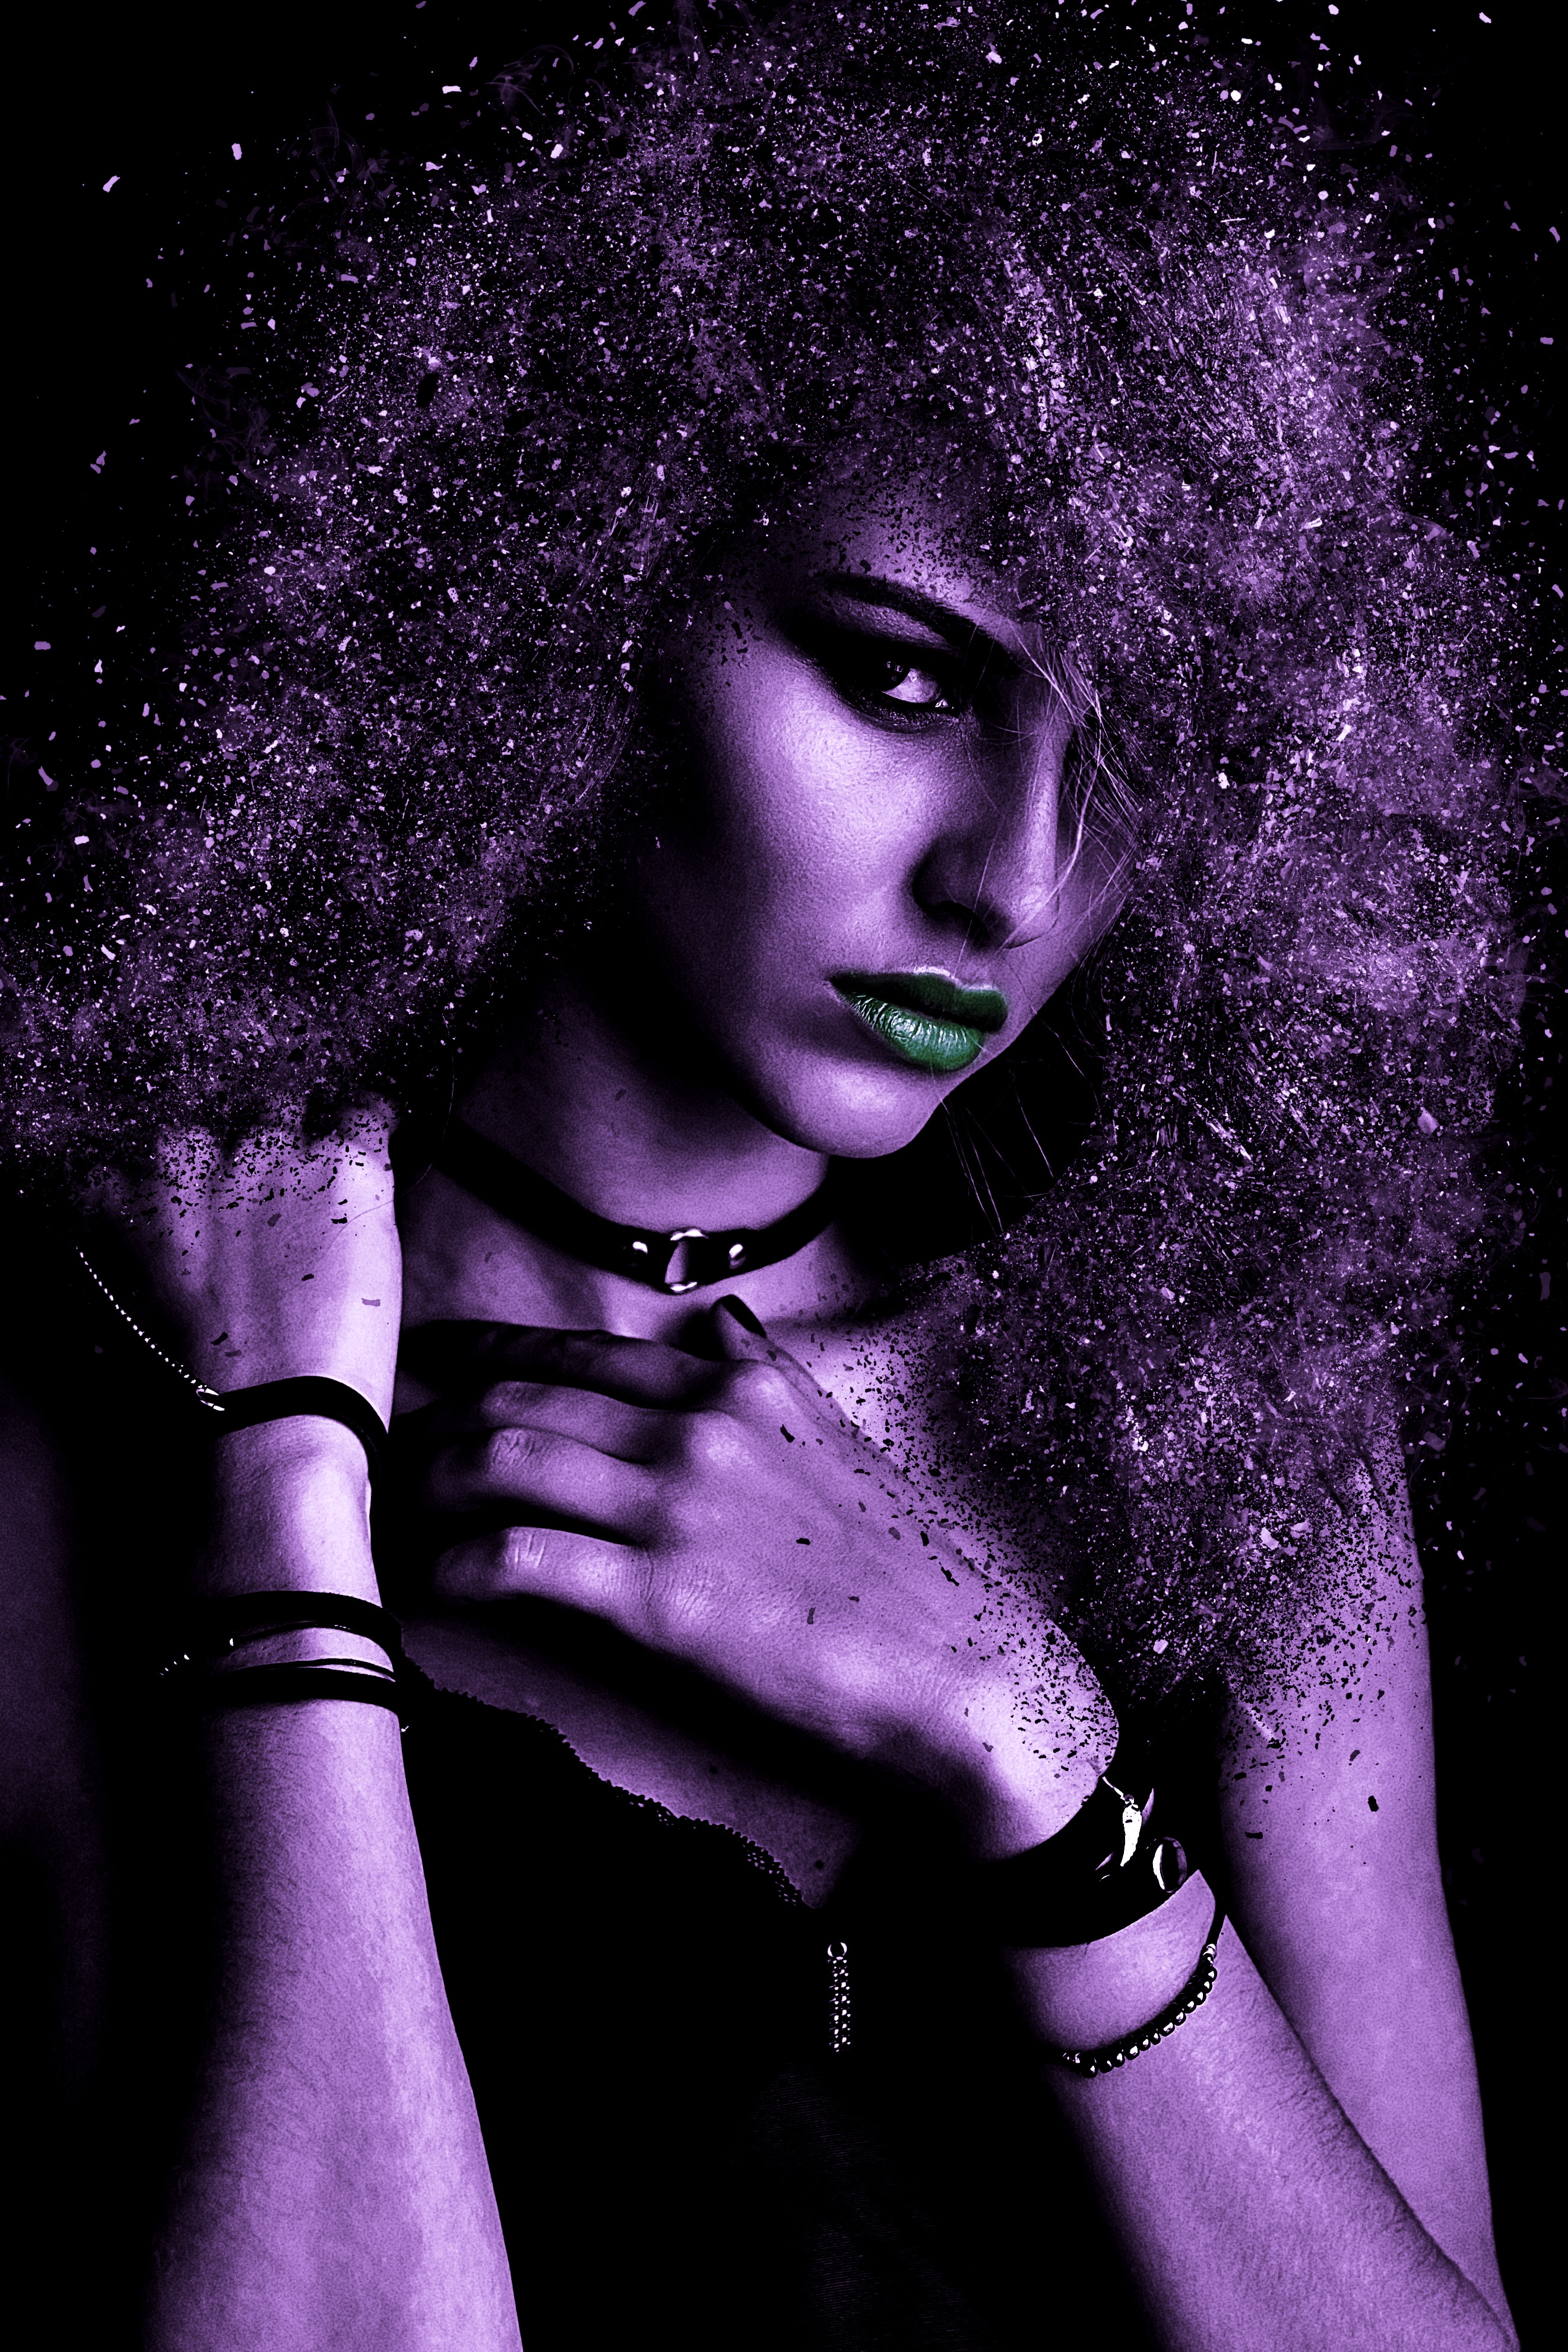
girl, woman, hair, photography, purple, female, portrait, model, young, color, darkness, fashion, black, smile, lichtspiel, face, happy, eye, head, beauty, beautiful, sexy, pretty, organ, young woman, sensual, joy of life, goth subculture